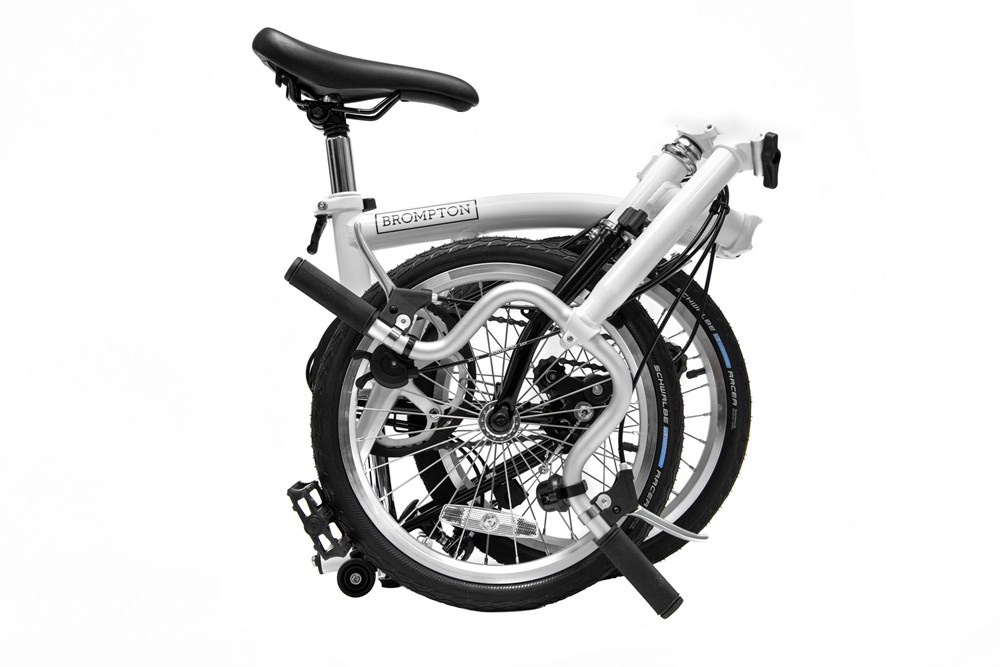
A Line 3 Speed White MSRP 1300 USD
A3E/mPW/eBK/SP6/A/TYAJ/REV/AL/L/ MSRP $1150
Brand: Brompton Pro Deal Store
Category: Sporting Goods > Outdoor Recreation > Cycling > Bicycles > Folding Bikes